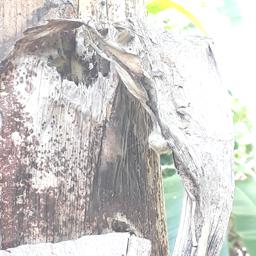
Label: PSEUDOSTEM WEEVIL